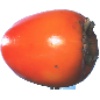
Label: Kaki 1